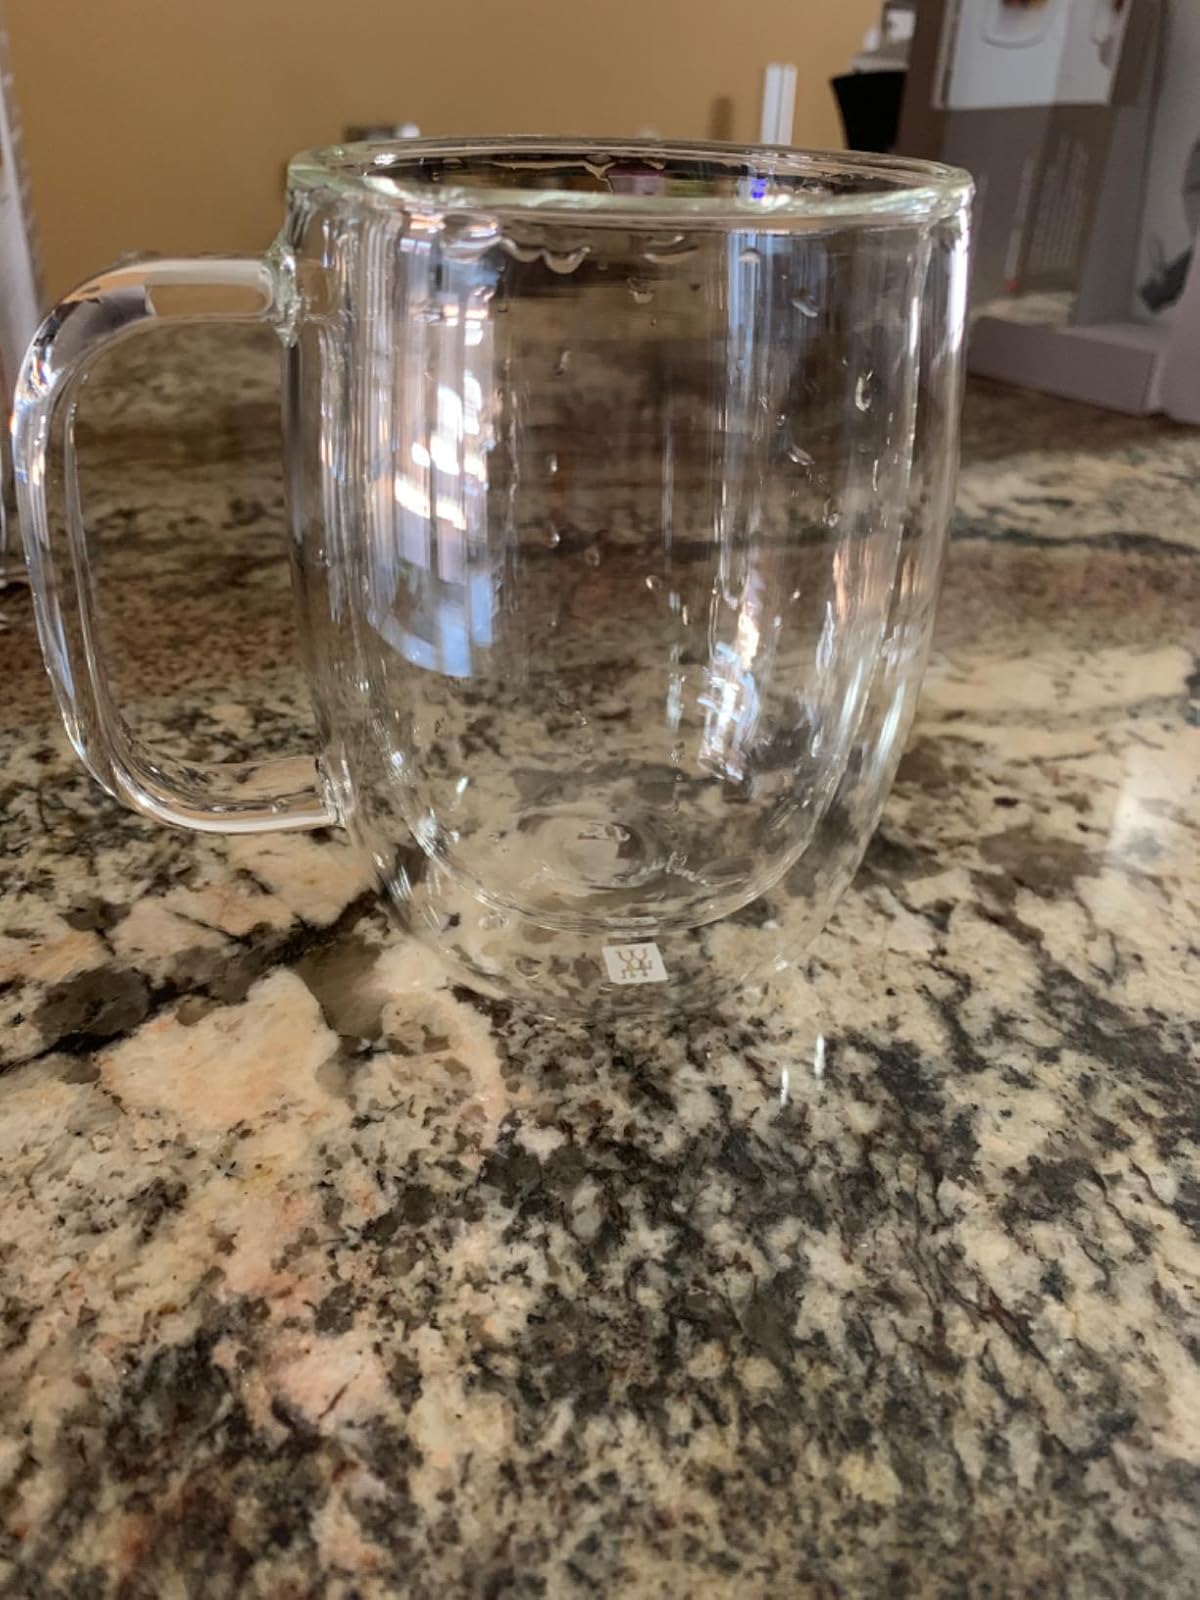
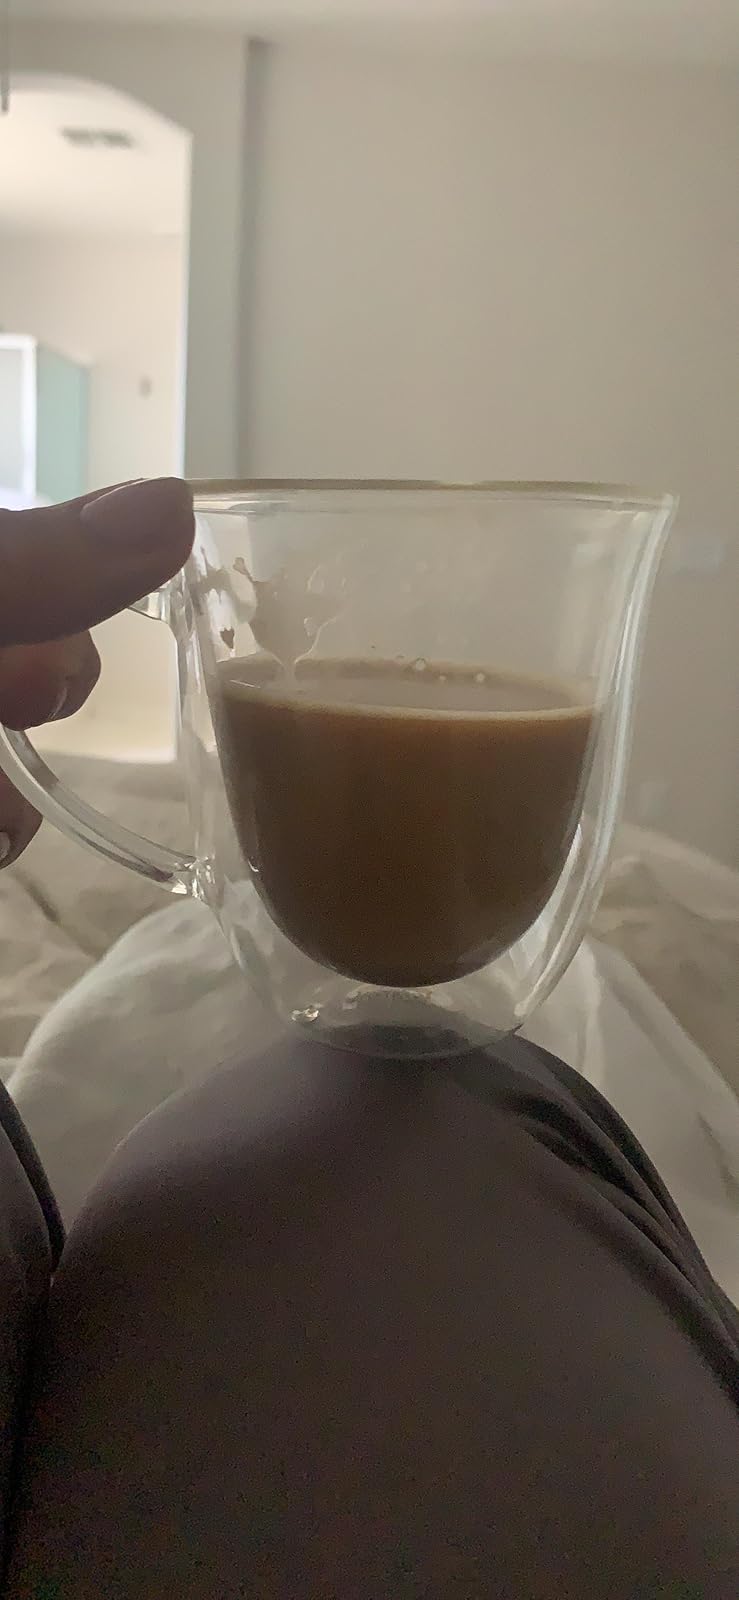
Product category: items_mug
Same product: no